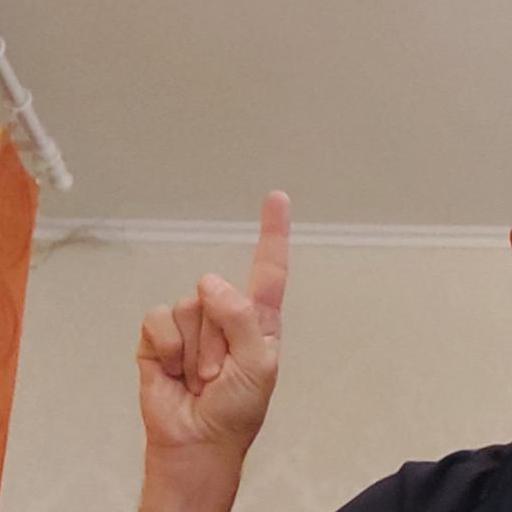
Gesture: one